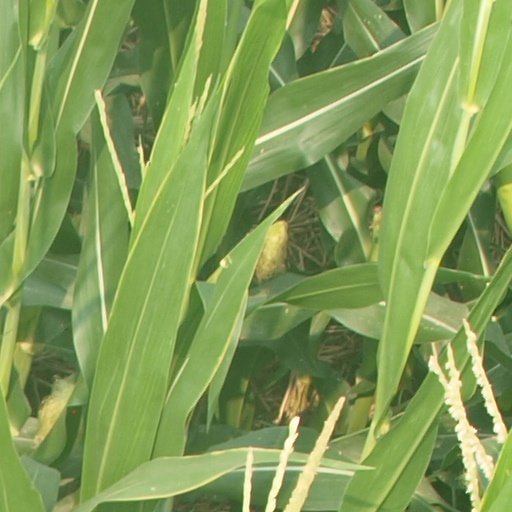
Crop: maize; corn